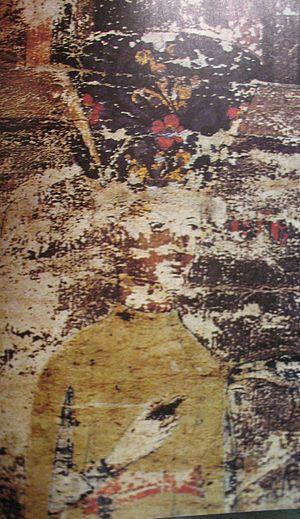
Stefan Branković est un despote de Serbie du XVᵉ siècle appartenant à la dynastie Branković.